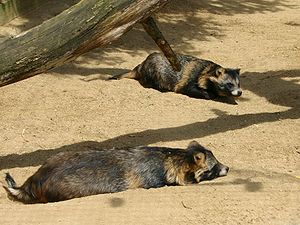
Mårhund
To mårhunde
To mårhunde
Mårhunden er et dyr i hundefamilien, der oprindeligt kun levede i Østasien. Denne art er den eneste i slægten Nyctereutes.